KSV Hessen Kassel

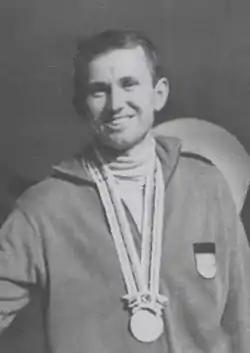
A picture of KSV's Klaus Lehnertz with his bronze medal for pole vaulting at the 1964 Olympic Games.

KSV Hessen Kassel's current home ground is the 18,737 capacity Auestadion. The stadium has predominantly been the club's home ground since being built in 1953. Hessen Kassel inaugurated Auestadion on the stadium's opening on 23 August 1953. KSV played a football match against Bavarian team Viktoria Aschaffenburg in front of 20,000 spectators. Kassel lost the match two goals to one. The Auestadion is a multi-purpose facility with a 106 × 65 m football pitch located in the middle of a full athletic running track. The stadium has 8,700 seats and terracing that can accommodate for a little over 10,000 spectators standing. Auestadion has had three major renovations since being built, the last being a new grandstand, forecourt and video wall constructed between 2009 and 2011. The ground is located in the Southwest of the city near the historic Karlsaue park and Eissporthalle Kassel ice sports stadium. It can be reached by both local and regional Kassel tram lines: 5, 6 and RT5.